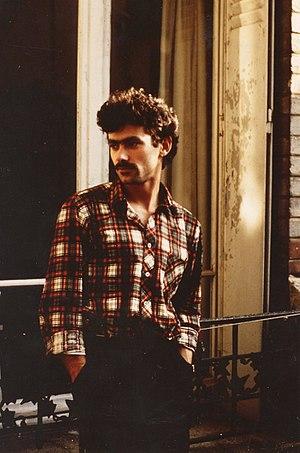
Krzysztof Jung, né le 11 juillet 1951 à Varsovie où il meurt le 5 octobre 1998, est un peintre, graphiste, performer, pédagogue et concepteur du théâtre plastique polonais.